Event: Nepal Earthquake
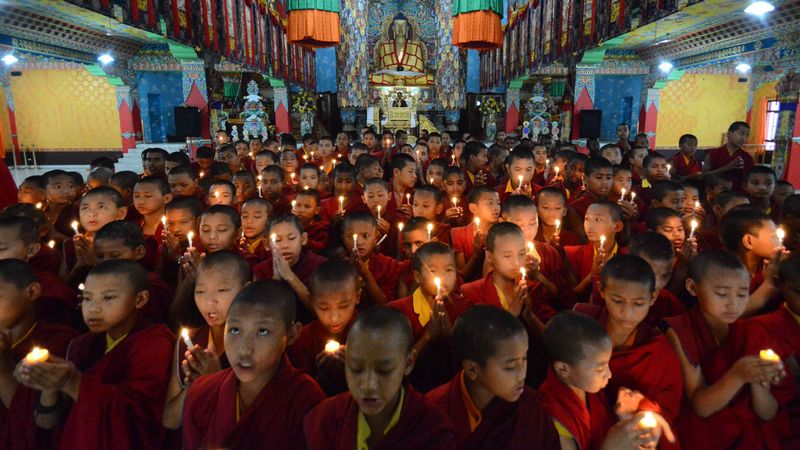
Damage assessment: no_damage